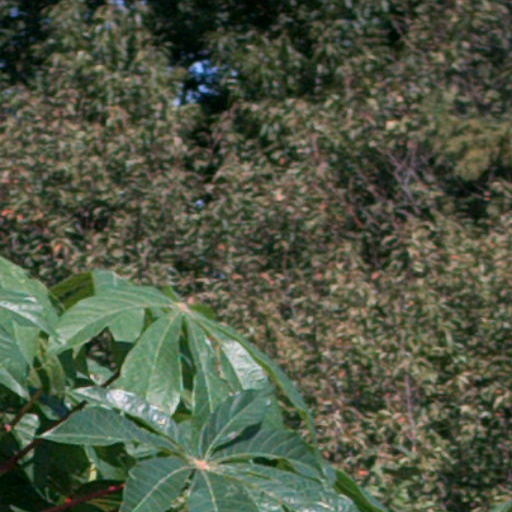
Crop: cassava